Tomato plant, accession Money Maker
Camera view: tilt-top (135 deg); turntable rotation: 180 degrees
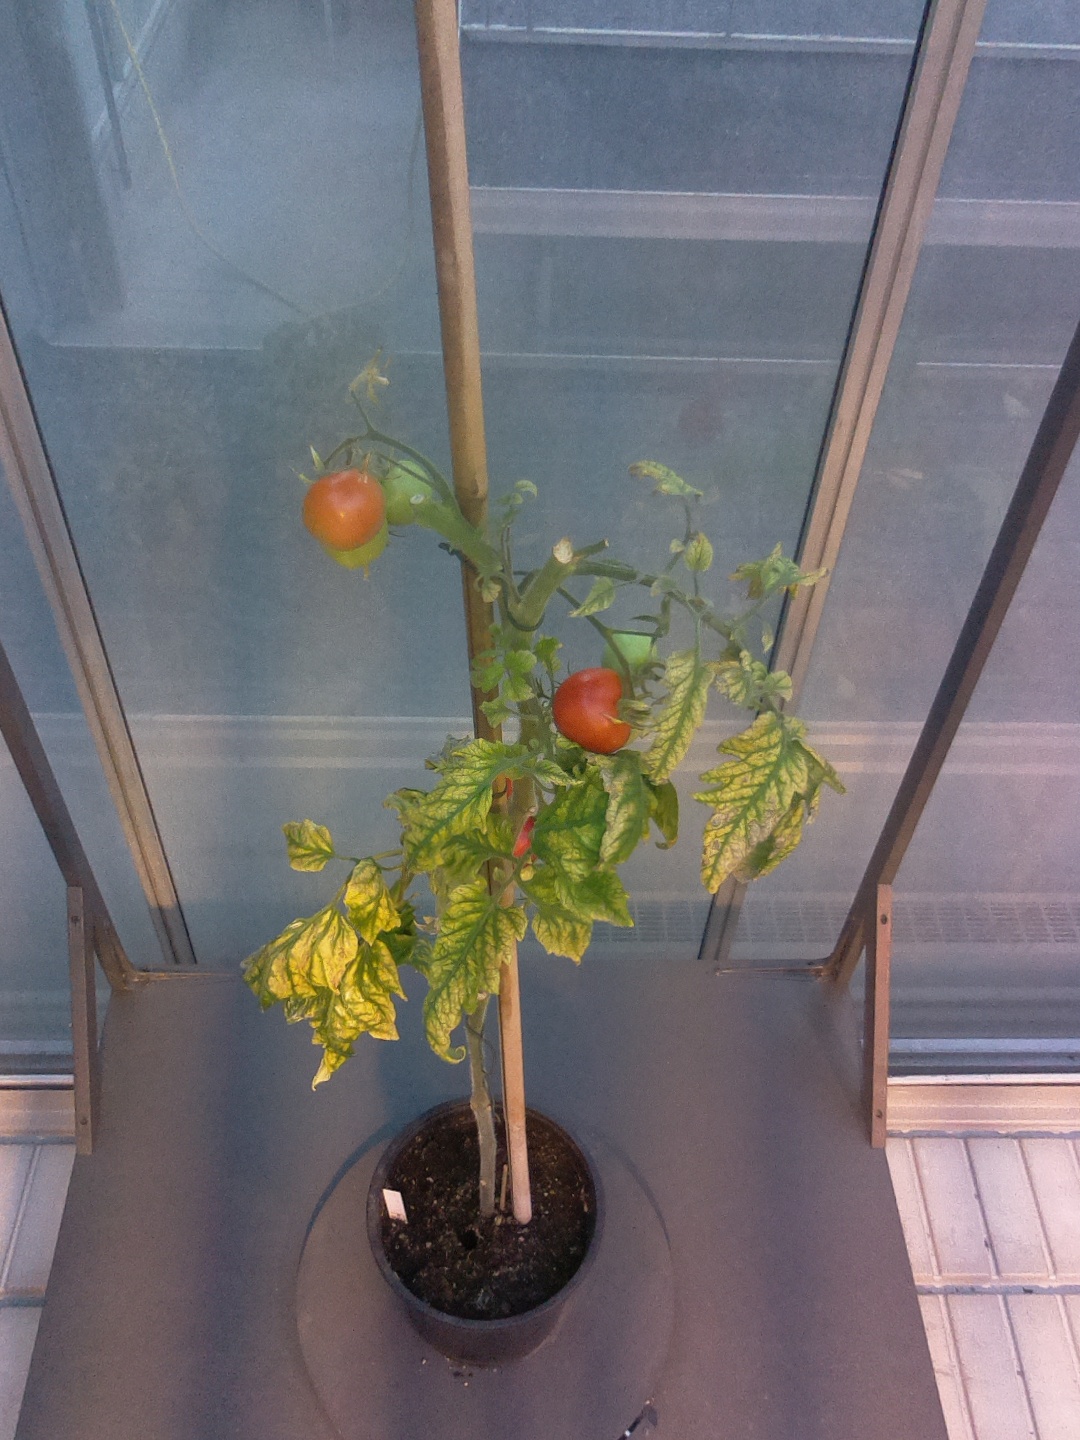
BBCH growth stage 84: 40%-50% of fruits show typical fully ripe color